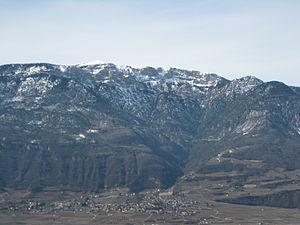
Le Mont Roen et Tramin, vues depuis Montan